Double Peacock Dinner Service

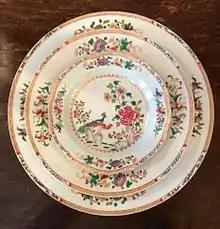
A set of medallion, rice dish, and dinner plate of the Double Peacock Service

Estimates say that about twenty thousand pieces of the "Peacock Service" (also known as "Double Peacock Service" or "Two Peacocks Service") were produced between 1750 and 1795, and today, perhaps 5,000 pieces survive, distributed throughout the world. This pattern is specially collected in Brazil, Portugal and England, and can be found in many museums.